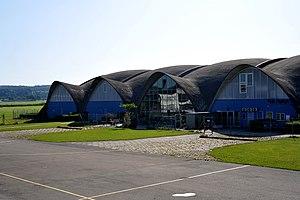
Heinz Isler est un ingénieur civil suisse. Il a réalisé plus de 1 400 structures en béton armé en formes de coques, et est considéré comme le plus important spécialiste de cette technique au monde. Il est l'un des plus importants ingénieurs civils suisses que le XXᵉ siècle a comptés, avec Robert Maillart, Othmar Ammann et Christian Menn.